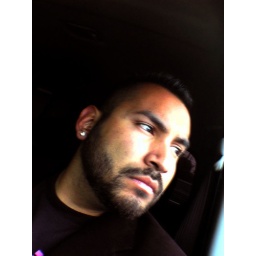
Just me in the box car aka xB